Suminoe Station

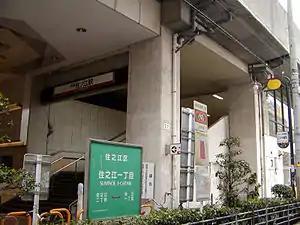
Suminoe Station entrance in 2008

is a train station on the Nankai Main Line in Suminoe-ku, Osaka, Osaka Prefecture, Japan, operated by the private railway operator Nankai Electric Railway.